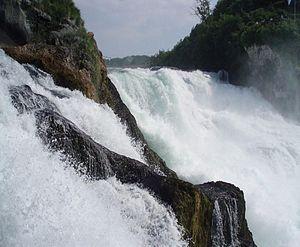
Un rapide est un segment de rivière ou de fleuve très agité, lorsque le lit de la rivière présente une pente avec un fort gradient, générant une accélération du courant et de fortes turbulences. Un rapide est intermédiaire entre l'écoulement rapide d'une rivière et une chute d'eau.